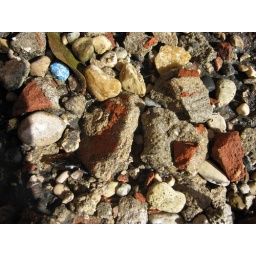
i likehow i got the blue rock in there it adds colors